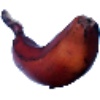
Label: red_banana